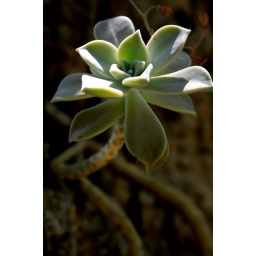
Little flower-like plants growing along a tree in the gardens. Krause Springs; Spicewood, Texas